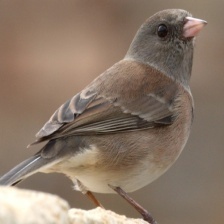
Species: DARK EYED JUNCO
Scientific name: JUNCO HYEMALIS